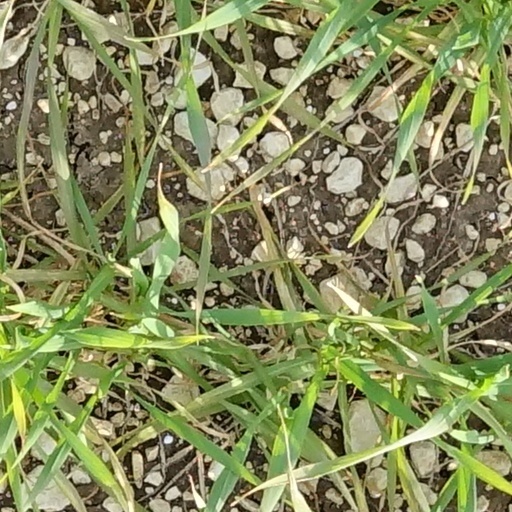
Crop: wheat